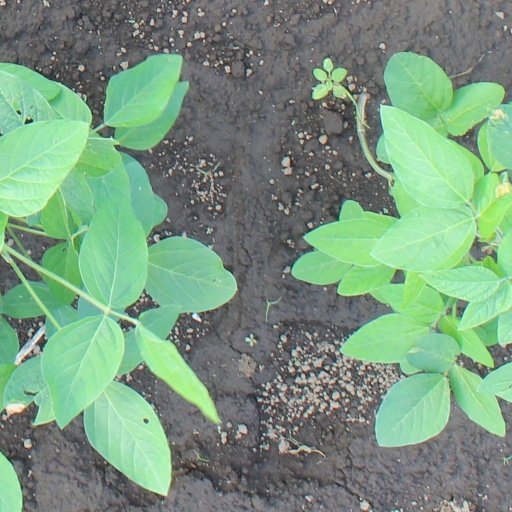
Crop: soybean